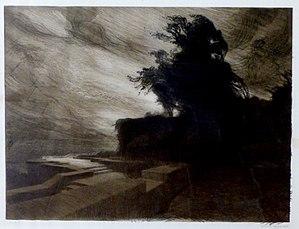
Charles Dulac, dit Charles-Marie Dulac, est un peintre et lithographe français né le 26 novembre 1866 à Paris, où il est mort le 29 décembre 1898.
Le musée de l'Avallonnais Jean Després est un musée archéologique, des beaux-arts et ethnologique à Avallon dans le département de l'Yonne en région administrative Bourgogne-Franche-Comté, en France.